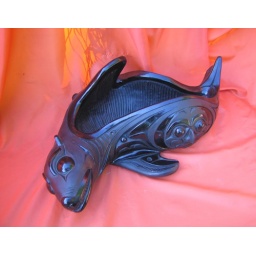
Seal bowl sculpted in the northwest coast indian motif. Limited edition. beautiful artwork.